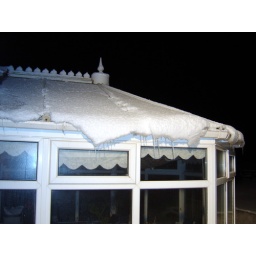
Our conservatory roof. It scared Sophie the dog when the snow melted and dropped in a thud to the floor :-)